Charles Dawson

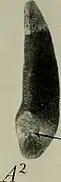
Displays the flattened, worn surface canine tooth of the Piltdown Man.

Dawson claimed to have discovered a collection of fossils that have been dug up in Piltdown, Sussex, including an ape-like jawbone and a human-like skull. However, after his death, it was proven that the remains were evidently forged. For years, the creator of these remains was unknown, though it was then determined, through a meticulous inspection of his finds and collections, that Charles Dawson was most likely responsible for this forgery.